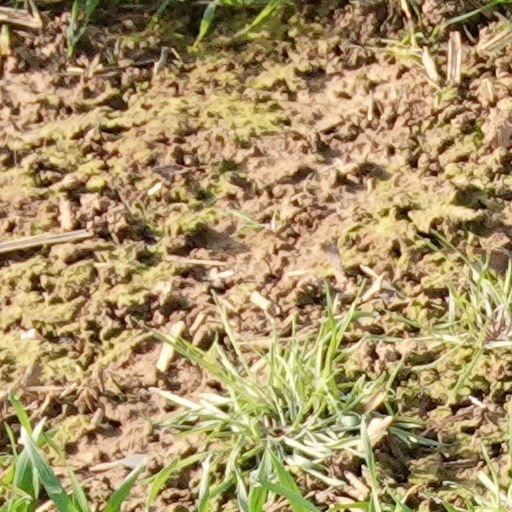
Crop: wheat